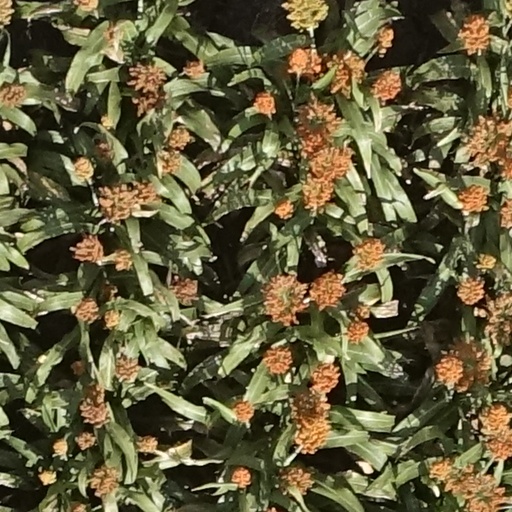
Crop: sorghum